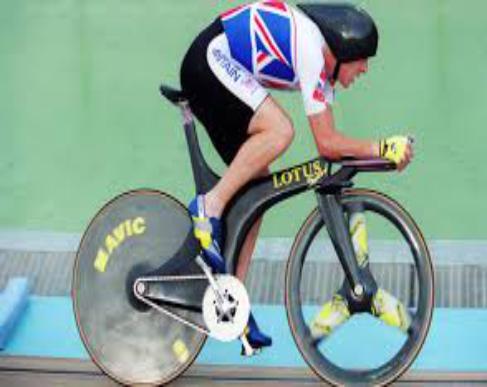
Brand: boardman bikes
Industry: Transportation